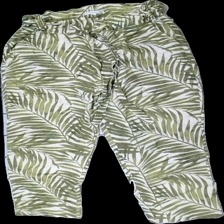
View: front
Type: Trousers
Category: Ladies
Brand: Not in the list
Brand text on label: Flash Woman
Colors: Green, Beige
Material: 100% cotton
Pattern: Floral print
Cut: Loose, Cropped
Size: L
Season: All
Price range: 50-100
Recommended usage: Recycle